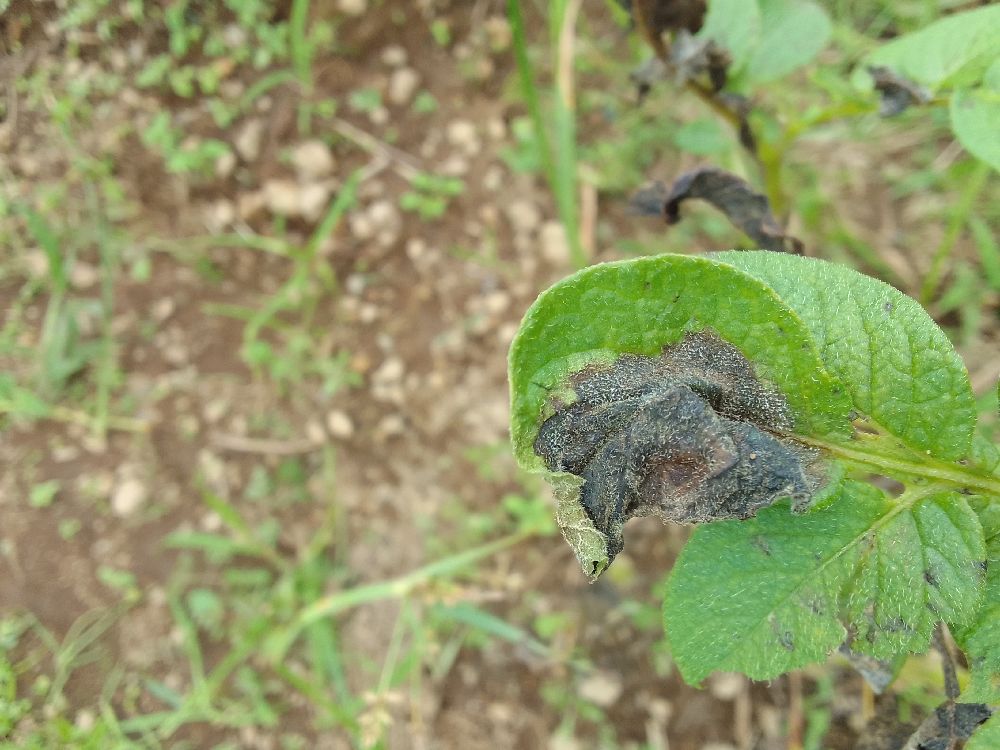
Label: Late blight